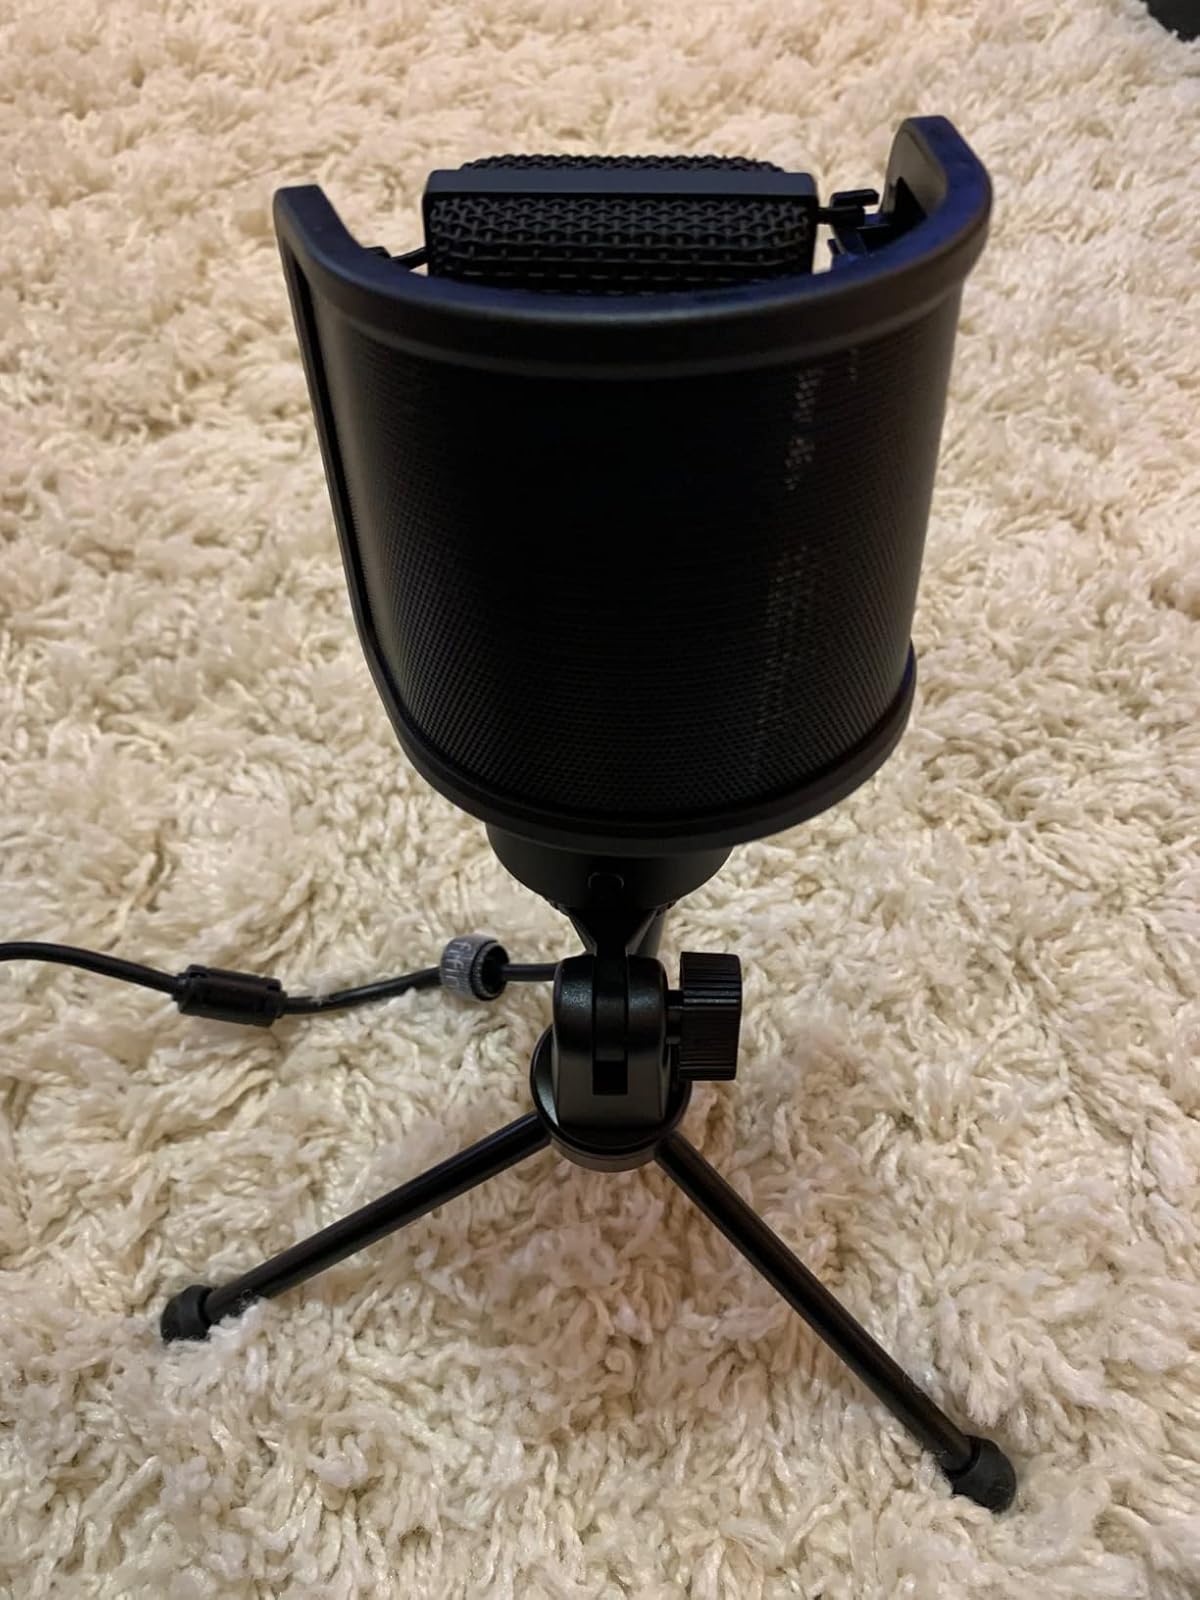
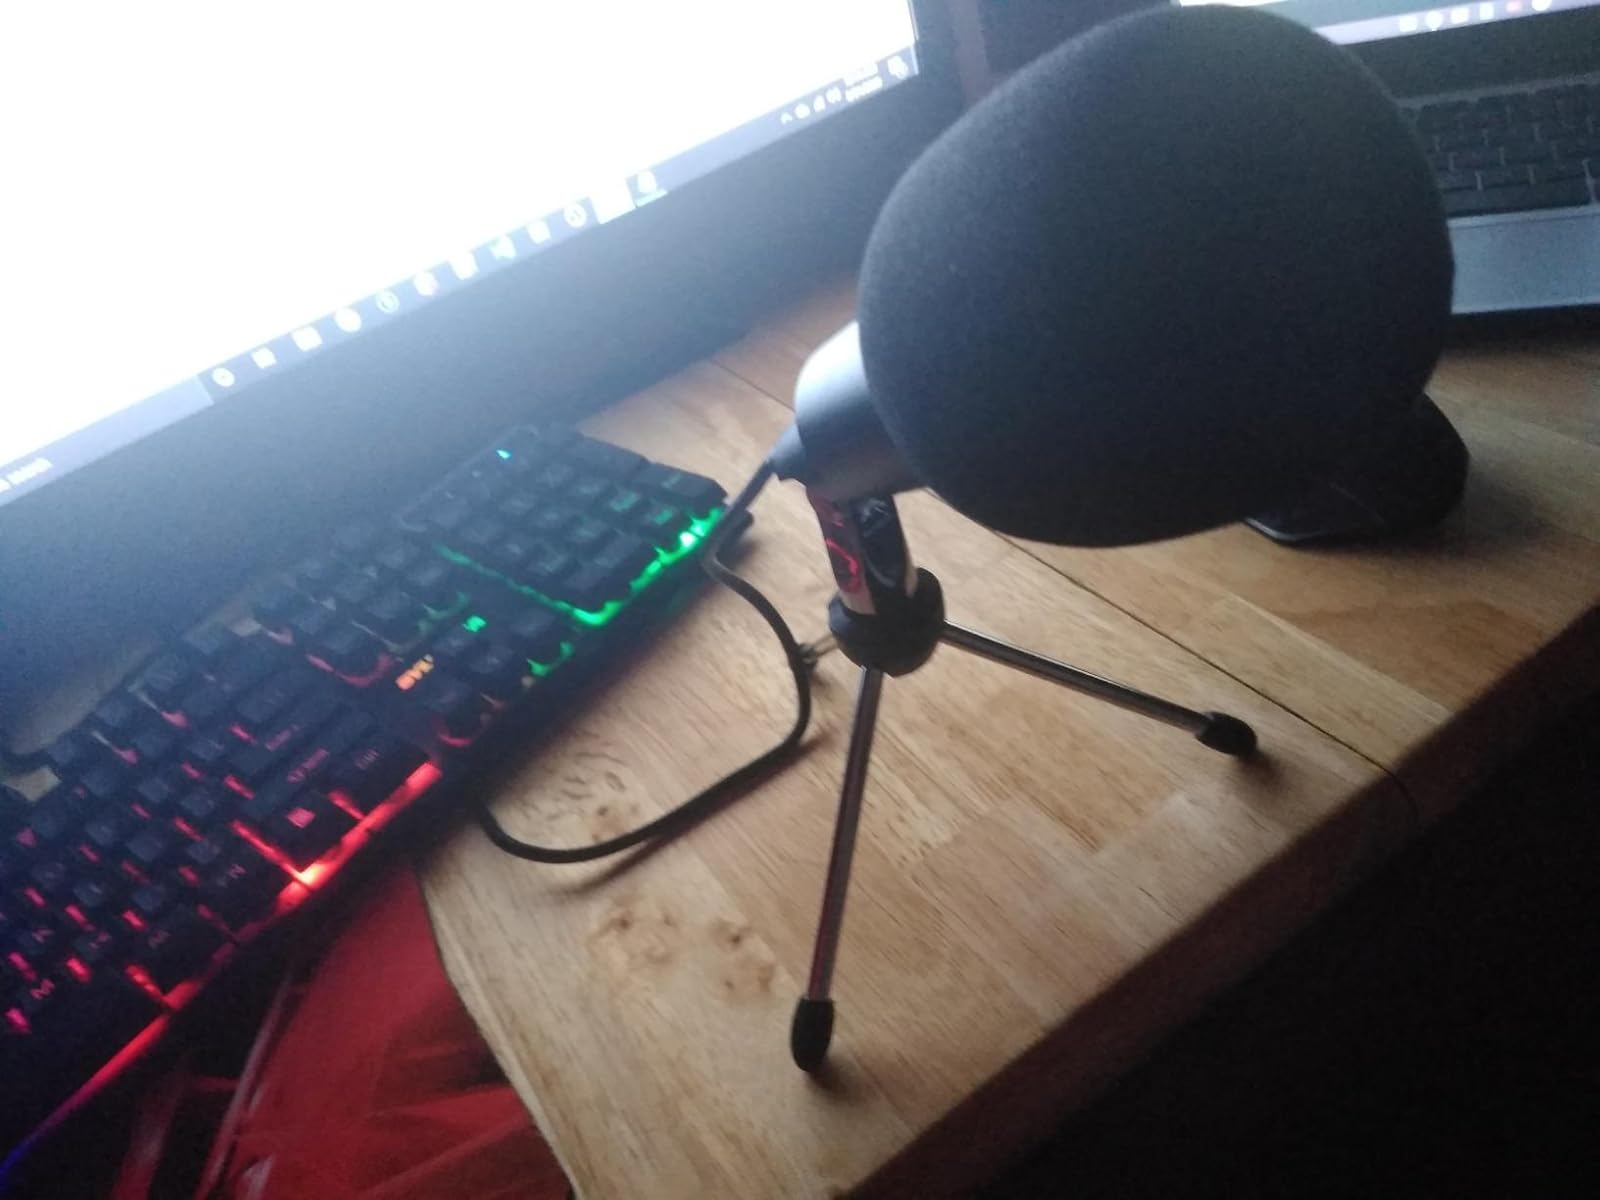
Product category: microphone
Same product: no